Rattanakosin Kingdom (1782–1932)

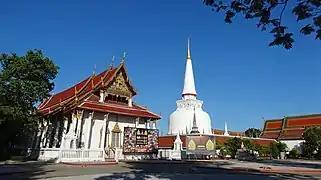
Nakhon Si Thammarat, the political and cultural centre of Southern Siam, was one of the "Mueang Ek"s or first level cities that held authorities over surrounding satellite towns.

Unlike his father Chulalongkorn, who filled the cabinet with senior royal princes, Vajiravudh preferred his personal favorites, who were mostly princes of younger generation. Initially, Vajiravudh's government was dominated by senior princes from his father's reign. With resignation of Prince Damrong from government in 1915 due to friction with the new king, Siamese administration took an overturn. Chaophraya Yommaraj Pan Sukhum replaced Prince Damrong as the king's most competent administrator. By 1915, the royal cabinet shifted from being dominated by senior princes to being filled with the king's inner circles. Peripheral "Monthon" provinces were rearranged and reorganized into larger "Phak"s or regions, each with "Uparat" or viceroy as superintendents. The king's favoritism allowed ordinary men of non-royal backgrounds, who were allowed more education and opportunities, to rise up the government through connections with the king.